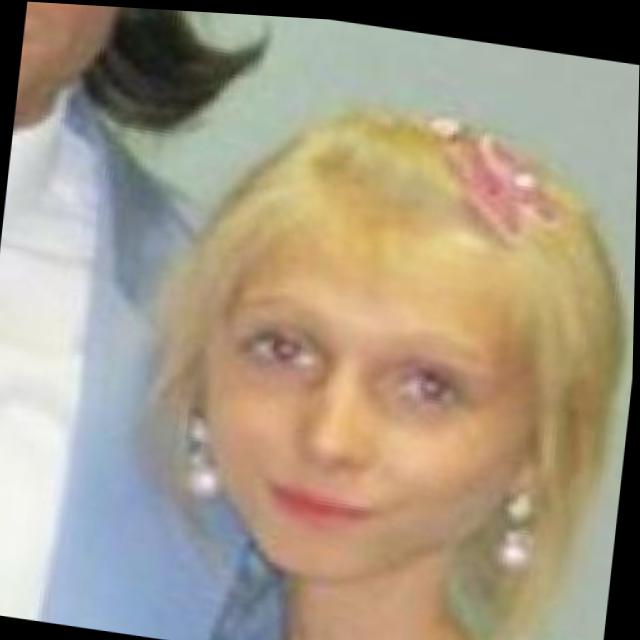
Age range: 13-20